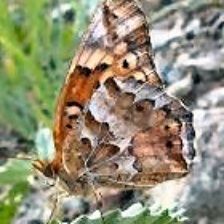
Species: EASTERN PINE ELFIN